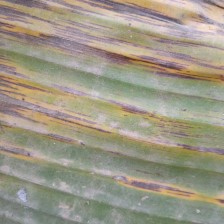
Label: sigatoka